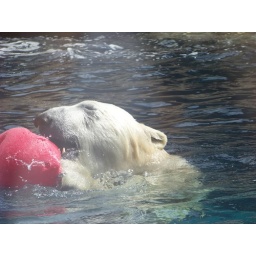
This guy kept throwing the ball into the water and jumping in after it.